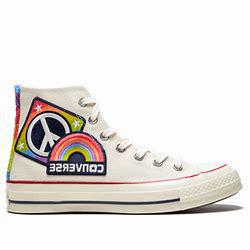
Brand: Converse
Model: Chuck Taylor All Star 1970S Canvas